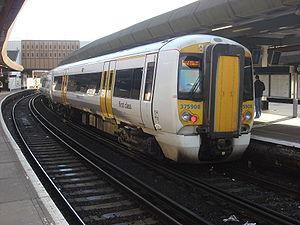
La Classe 375 Electrostar est une série de rames automotrices électriques britanniques, construites par Bombardier Transport dans son usine de Derby, entre 1999 et 2005. La famille des Electrostars, qui comprend aussi les classes 357, 376, 377, 378 et 379, est la plus importantes de celles construites depuis la privatisation des chemins de fer britanniques.